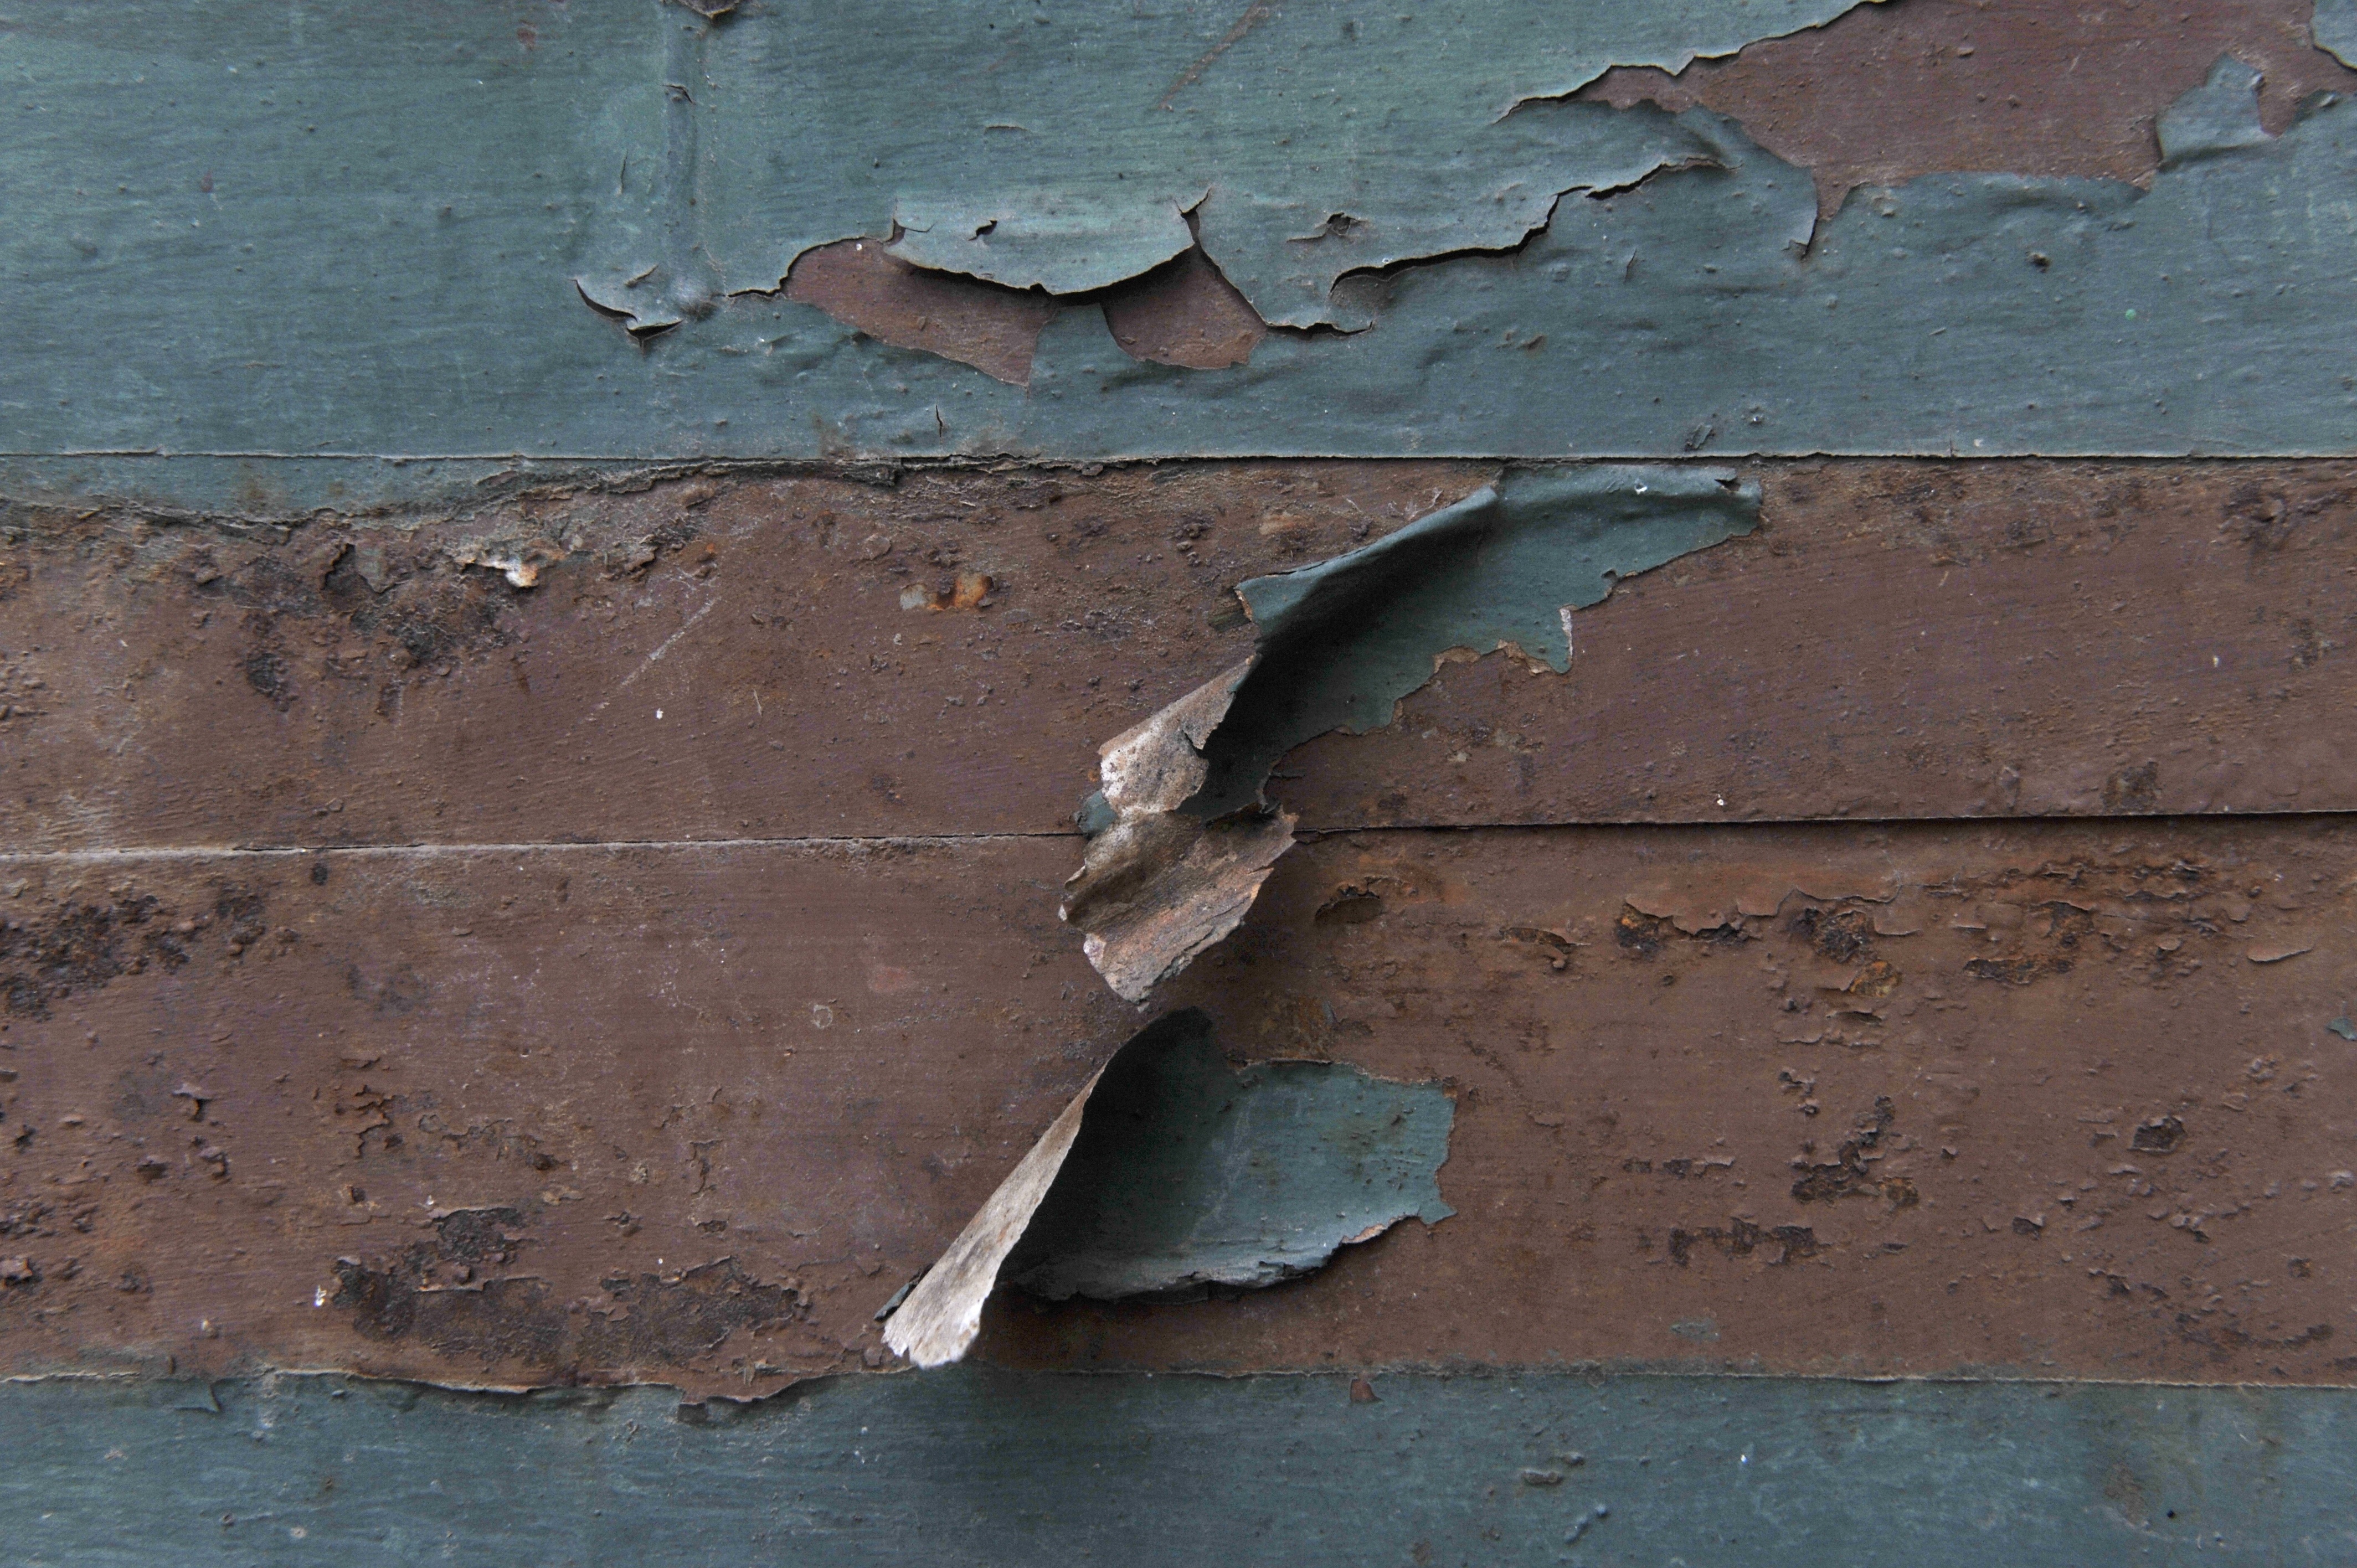
water, rock, wood, texture, wall, reflection, soil, dirty, blue, terrain, material, background, geology, web page